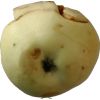
Label: Apple hit 1